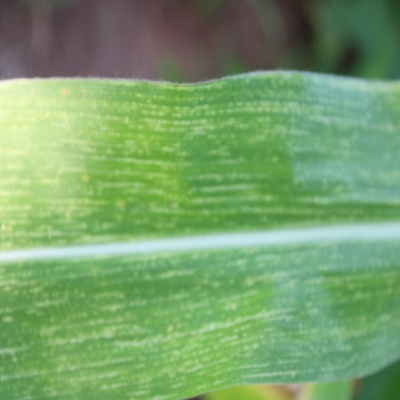
Crop: Maize
Condition: streak virus